The Man in the Moon Stayed Up Too Late

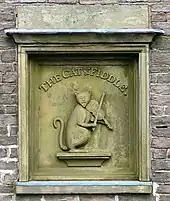
Relief sculpture on wall of the Cat and Fiddle public house. The pub name derives from the nursery rhyme.

Tolkien chooses to set the song's story in the context of "a merry old inn" with fine beer to attract the Man in the Moon. The song introduces each element of the original nursery rhyme in turn: the Man in the Moon in the first stanza, the musical cat in the second, the little dog in the third, the hornéd cow in the fourth, and the silver dishes and spoons in the fifth.